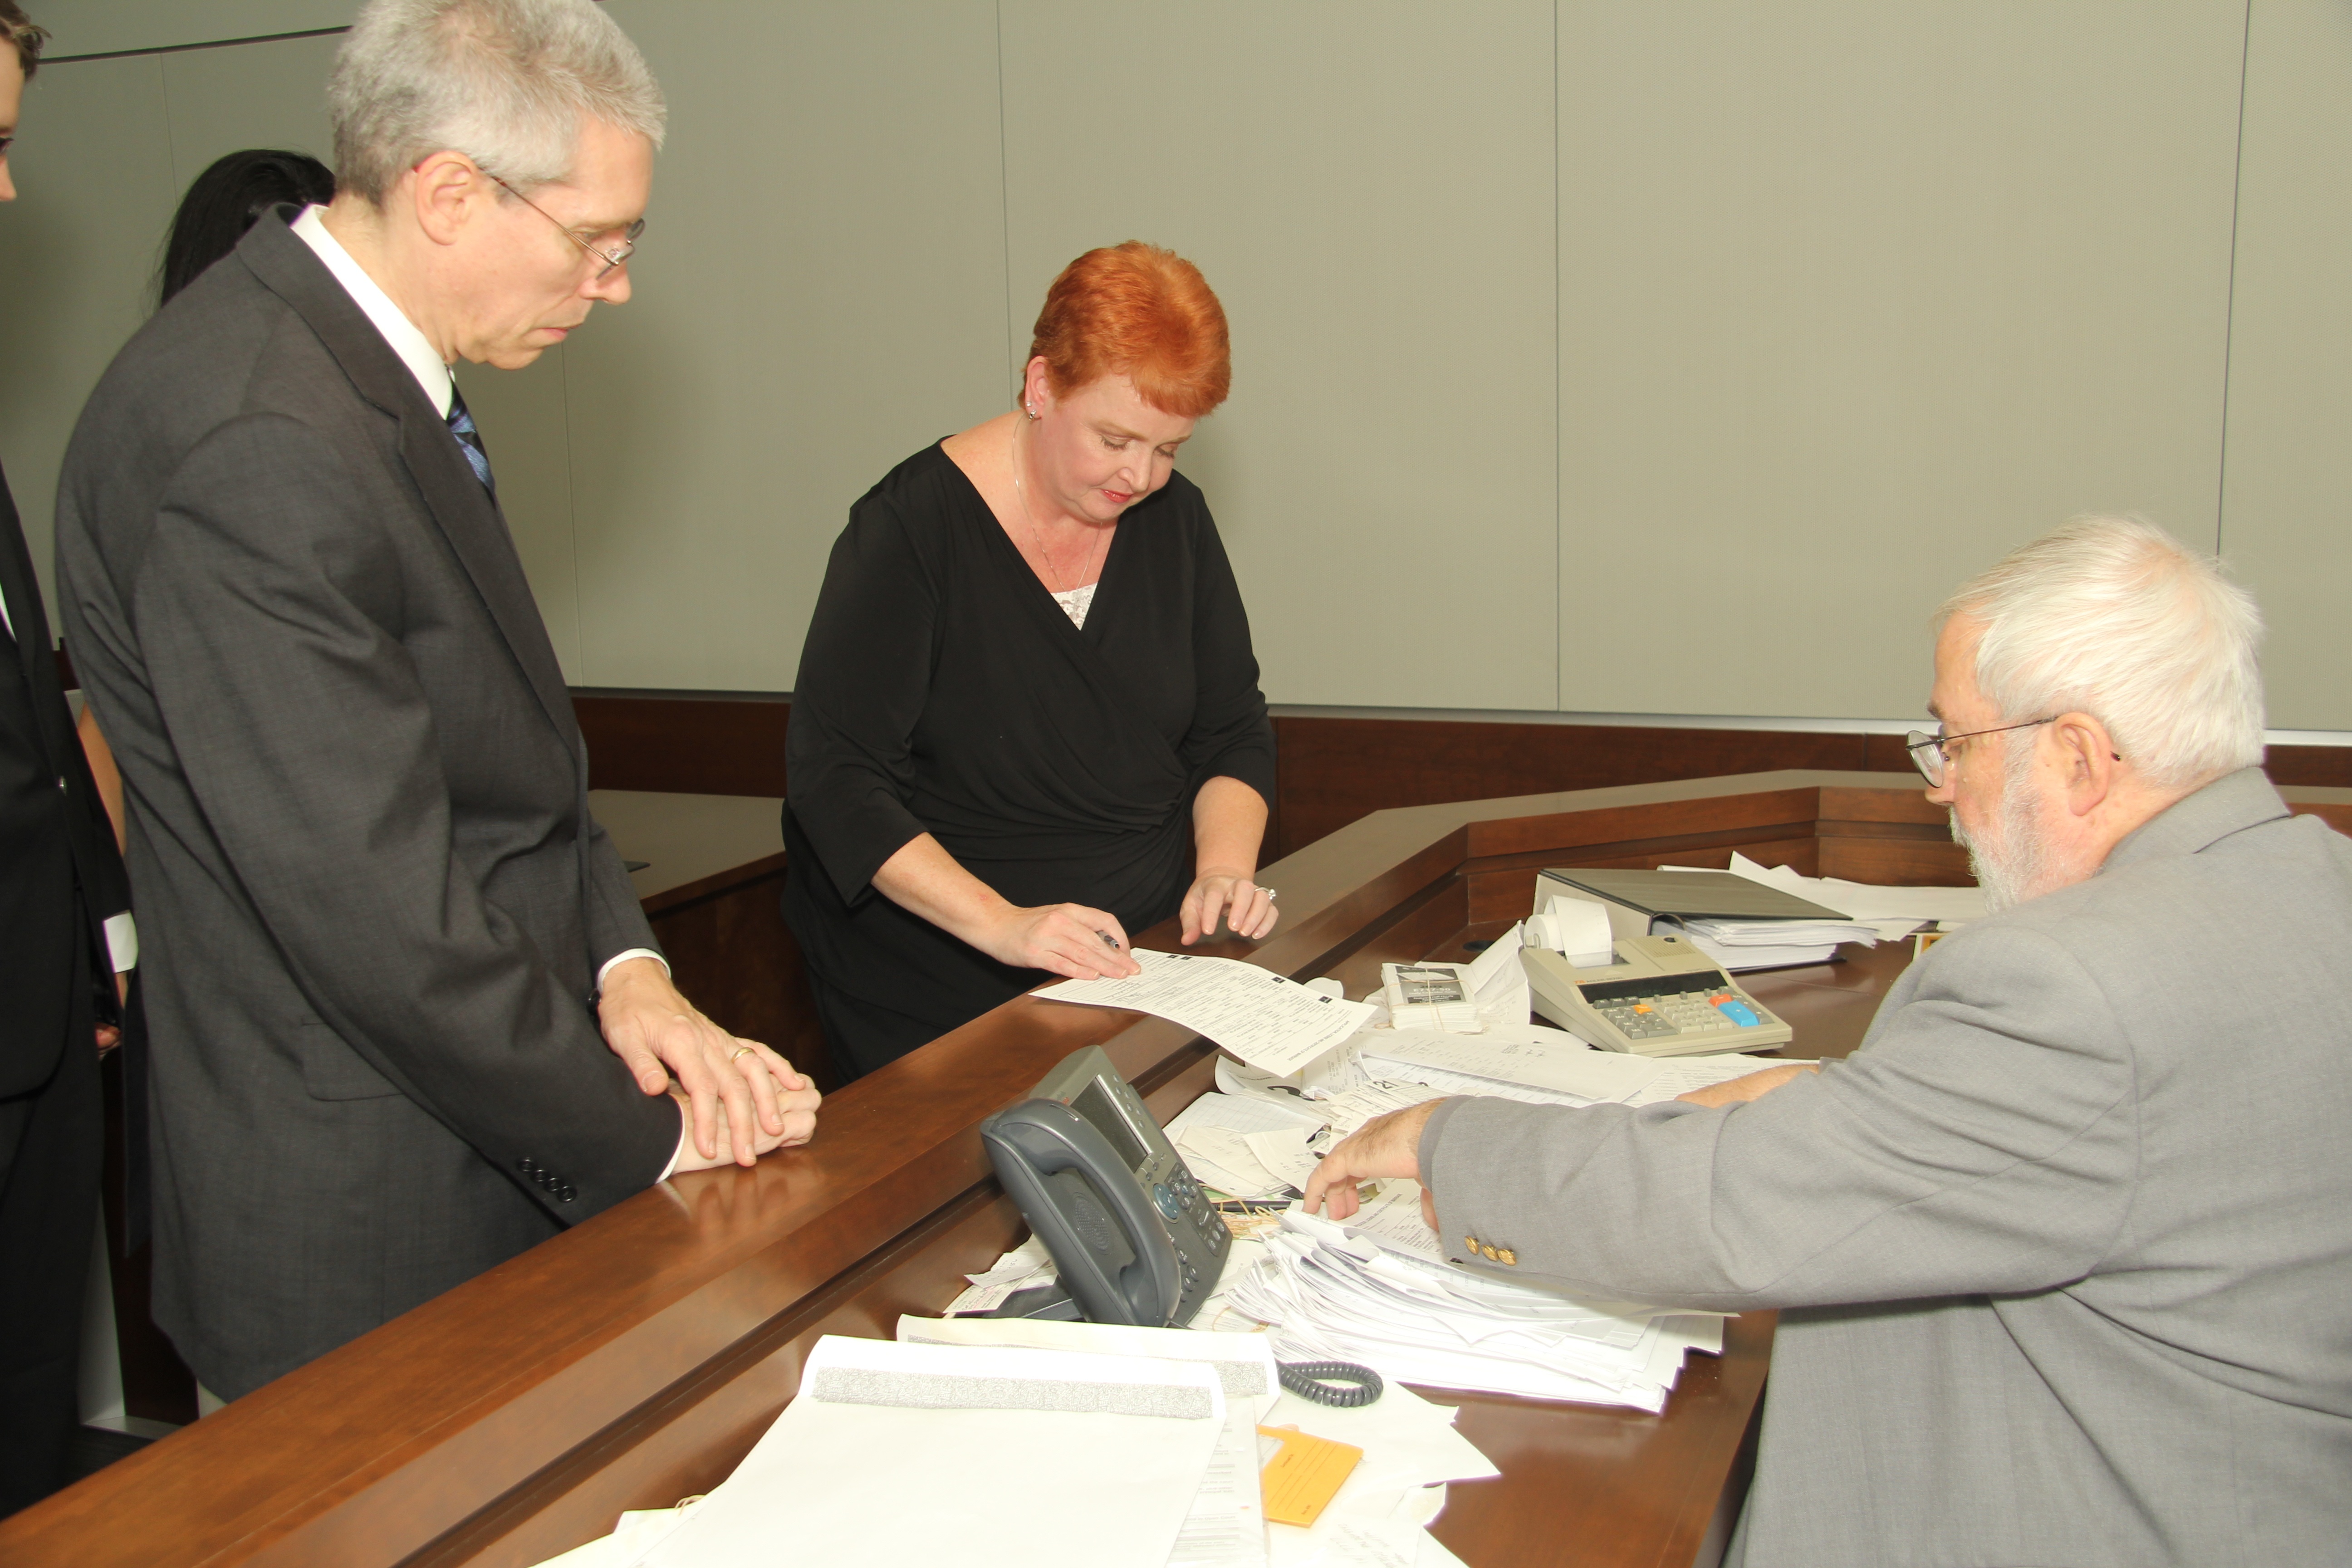
marriage, ceremony, system, court, legal, judge, courthouse, civil, judicial, general practitioner